Self-managed social centres in Italy

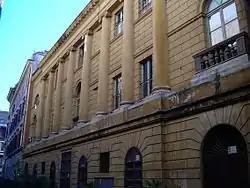
Teatro Valle in Rome

Legalization can create problems, since forming an association imposes hierarchy on a previously horizontally organized collective and also contracts tend to be for a fixed time period and can be hard to renew. Therefore, in the 2010s, some projects such as Teatro Valle Occupato (Rome), XM24 (Bologna), and Macao (Milan), have attempted to promote new, more flexible forms of legalization, with varying degrees of success.